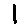
Label: 1